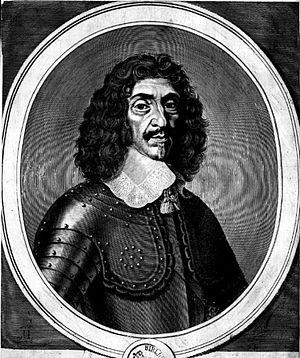
Louis, duc d'Arpajon, par Michel Lasne, 1653
Savinien de Cyrano, dit de Bergerac, est un écrivain français, né à Paris, rue des Deux-Portes, baptisé le 6 mars 1619 en l'église Saint-Sauveur et mort à Sannois le 28 juillet 1655.